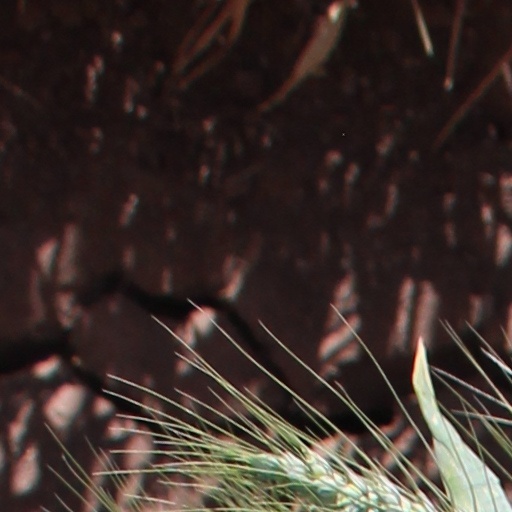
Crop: wheat